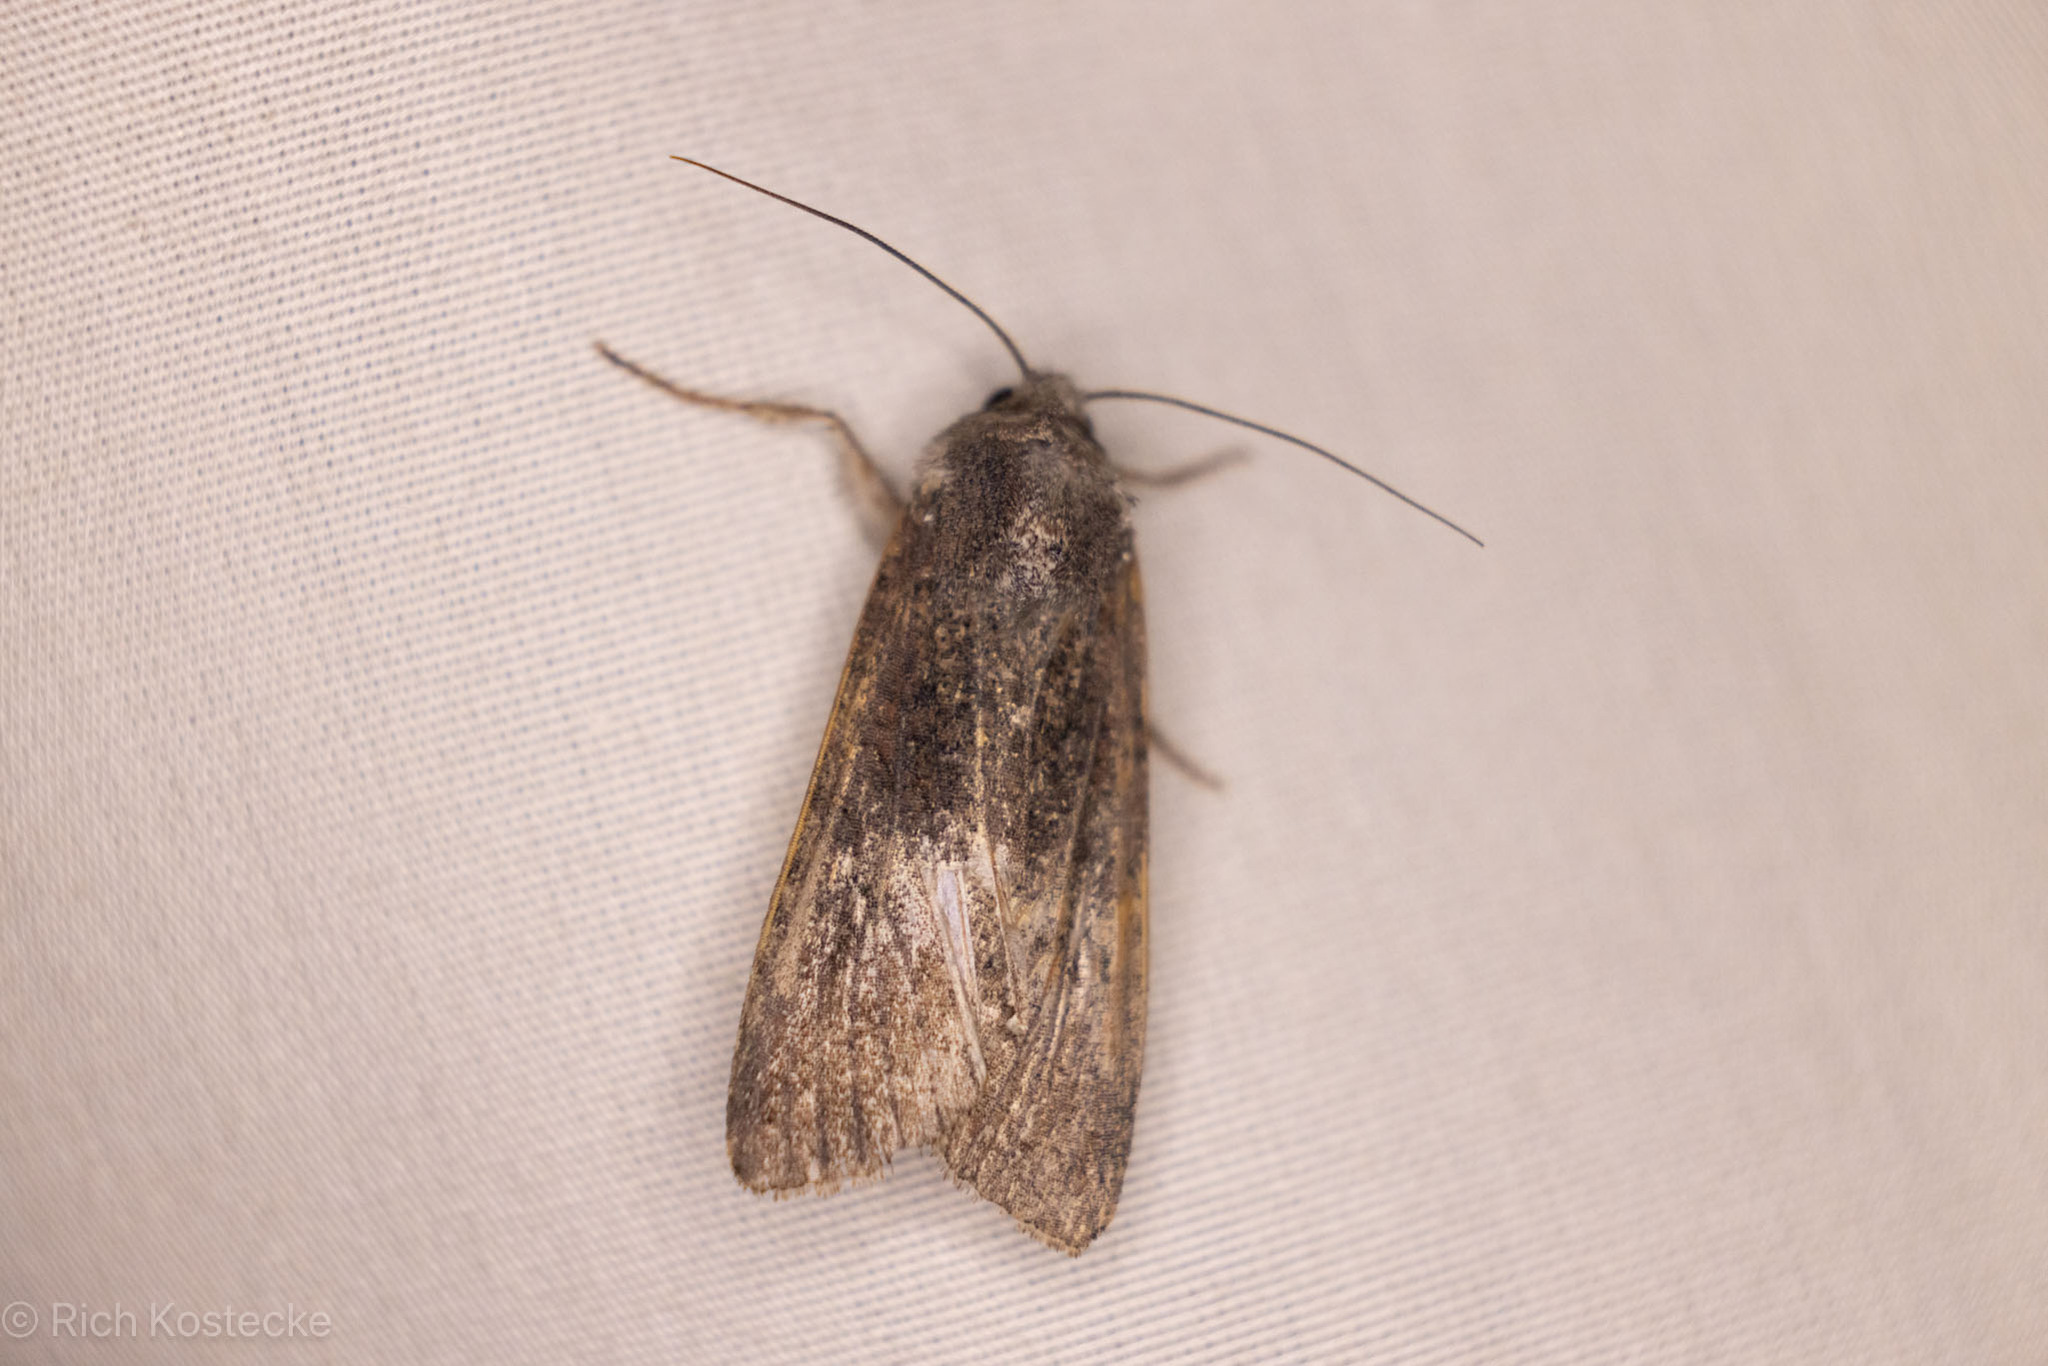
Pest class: cutworms